Jewel (1915 film)

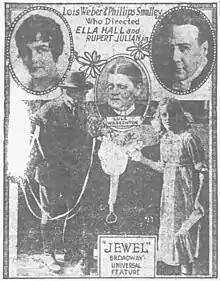
Contemporary publicity

Jewel is a 1915 American silent drama film directed by Phillips Smalley and starring Ella Hall, Rupert Julian and Frank Elliott.